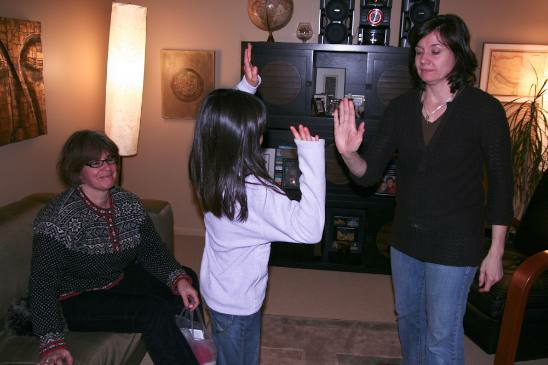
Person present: Yes